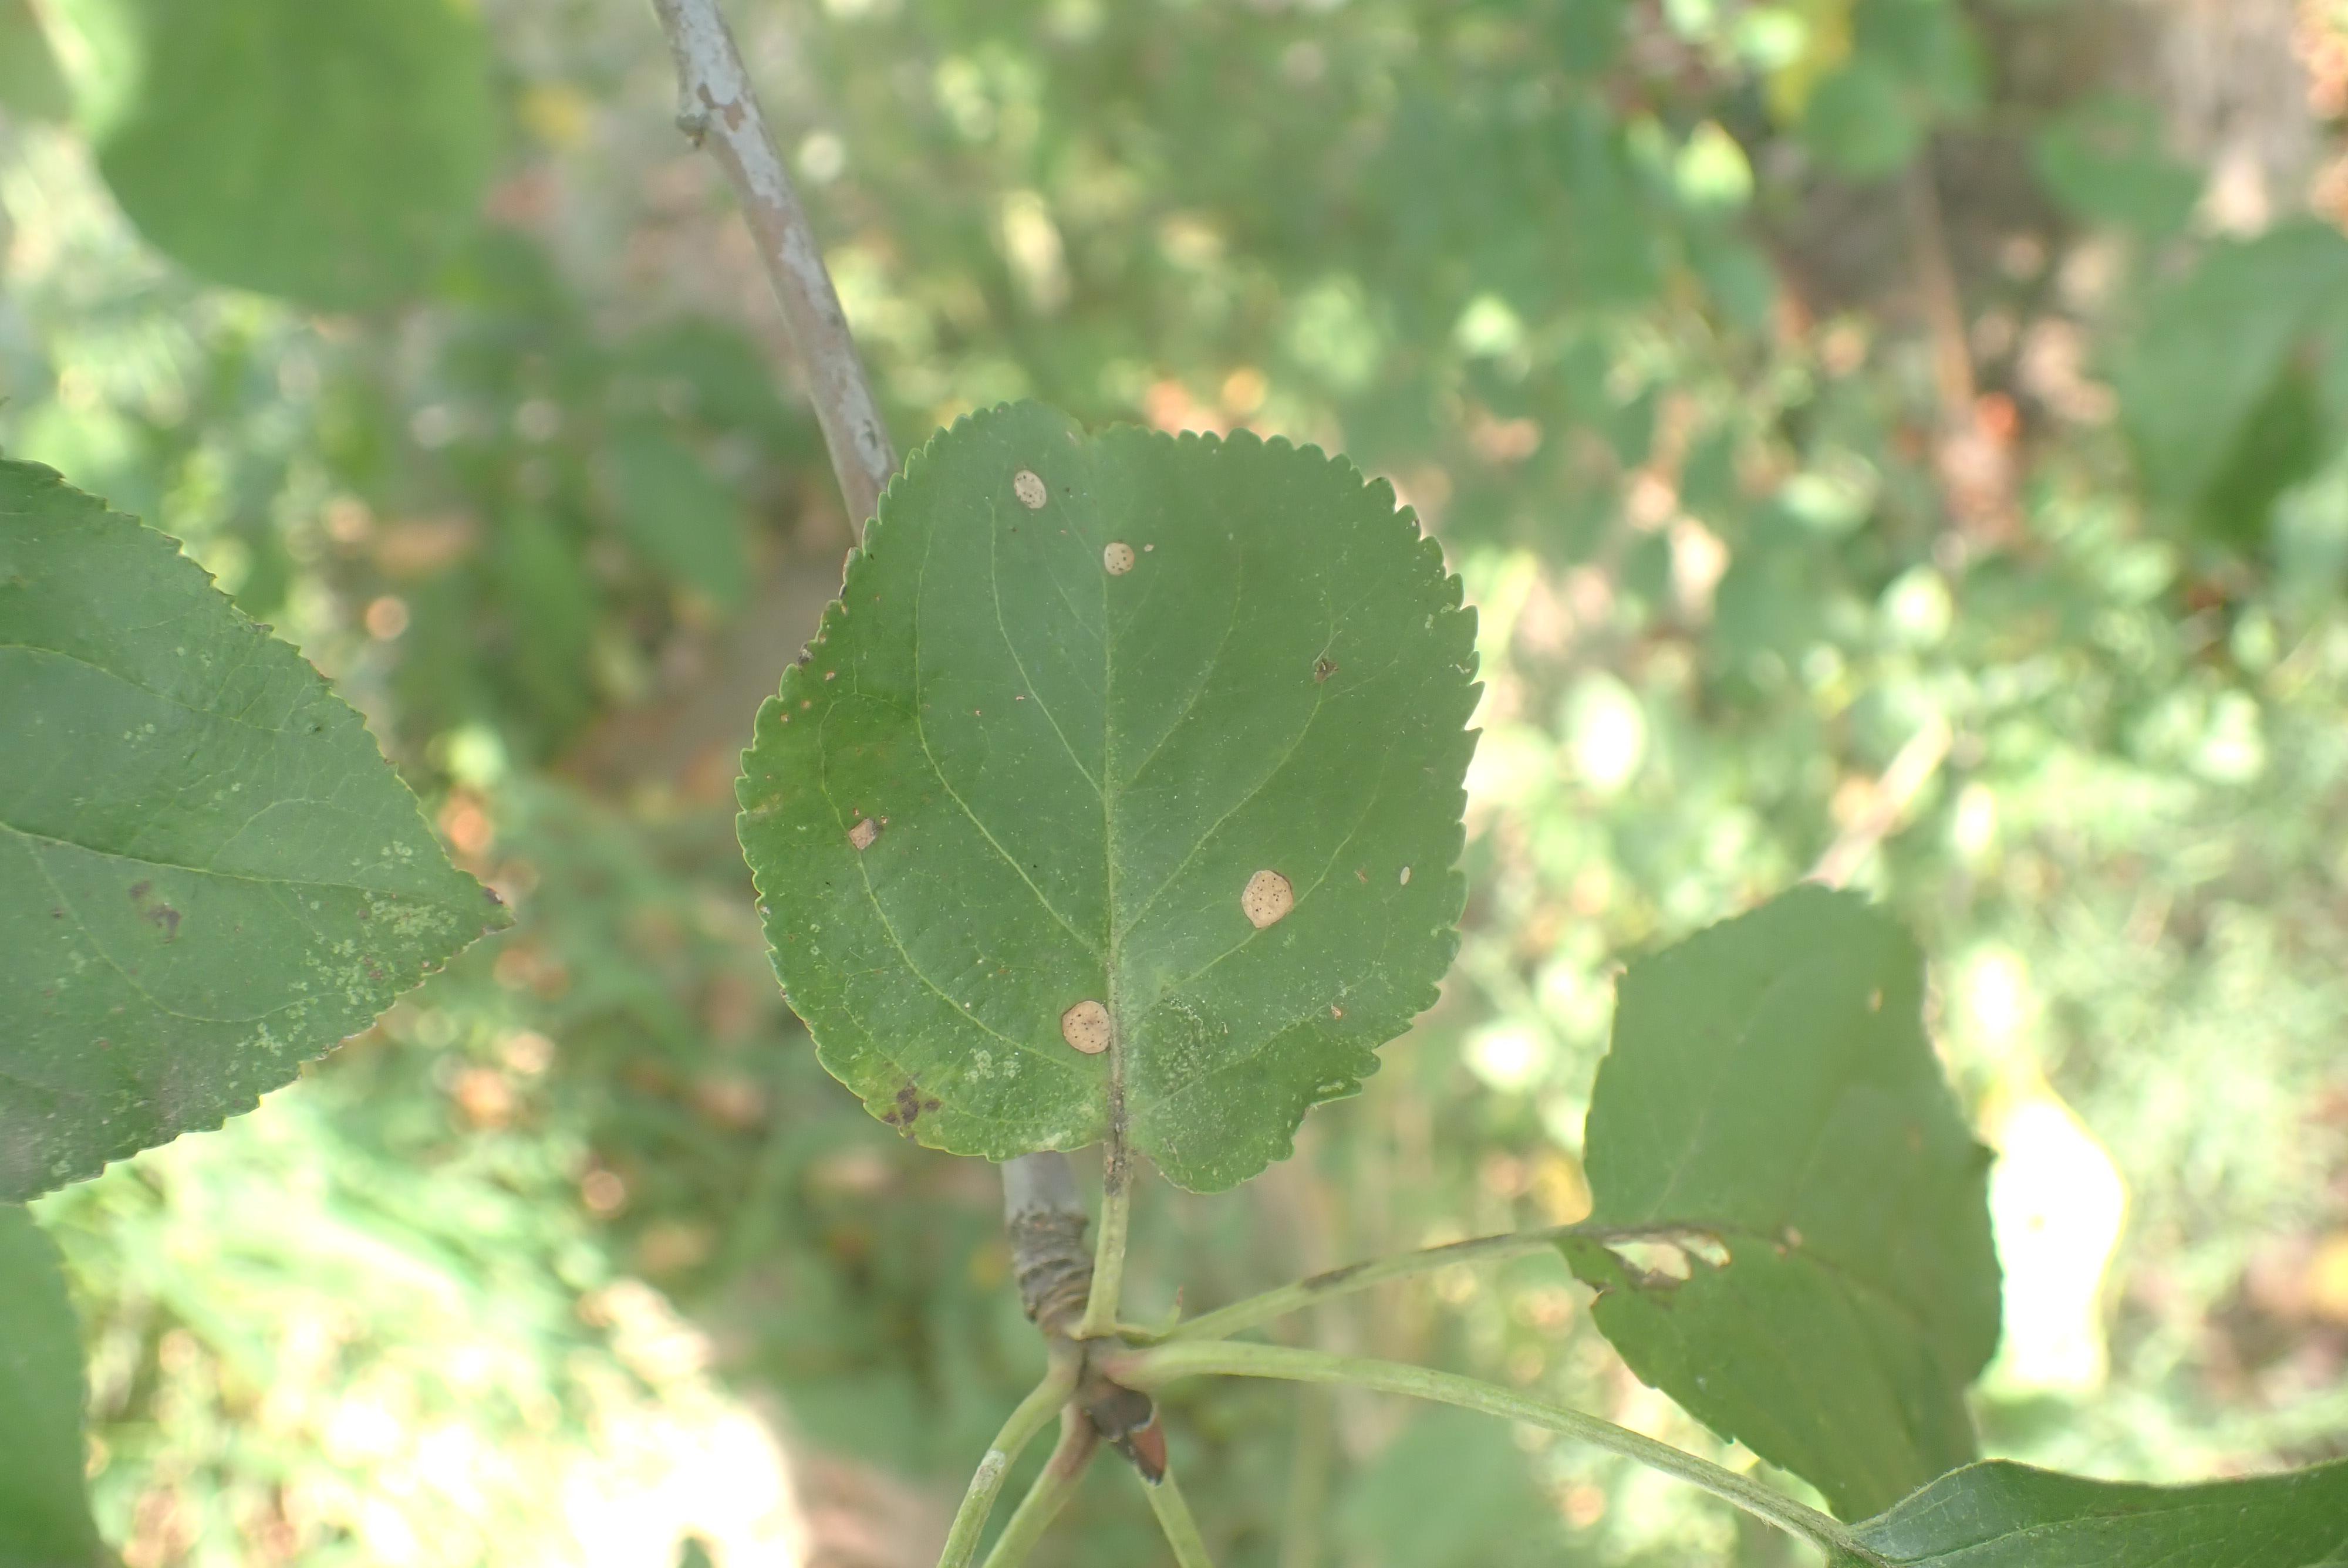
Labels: scab, frog_eye_leaf_spot